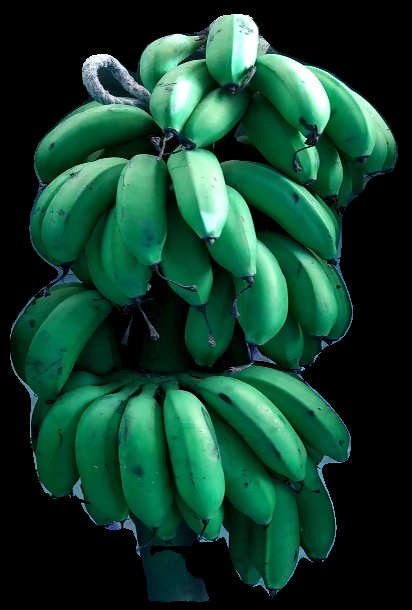
Variety: rasbale
Grade: grade2